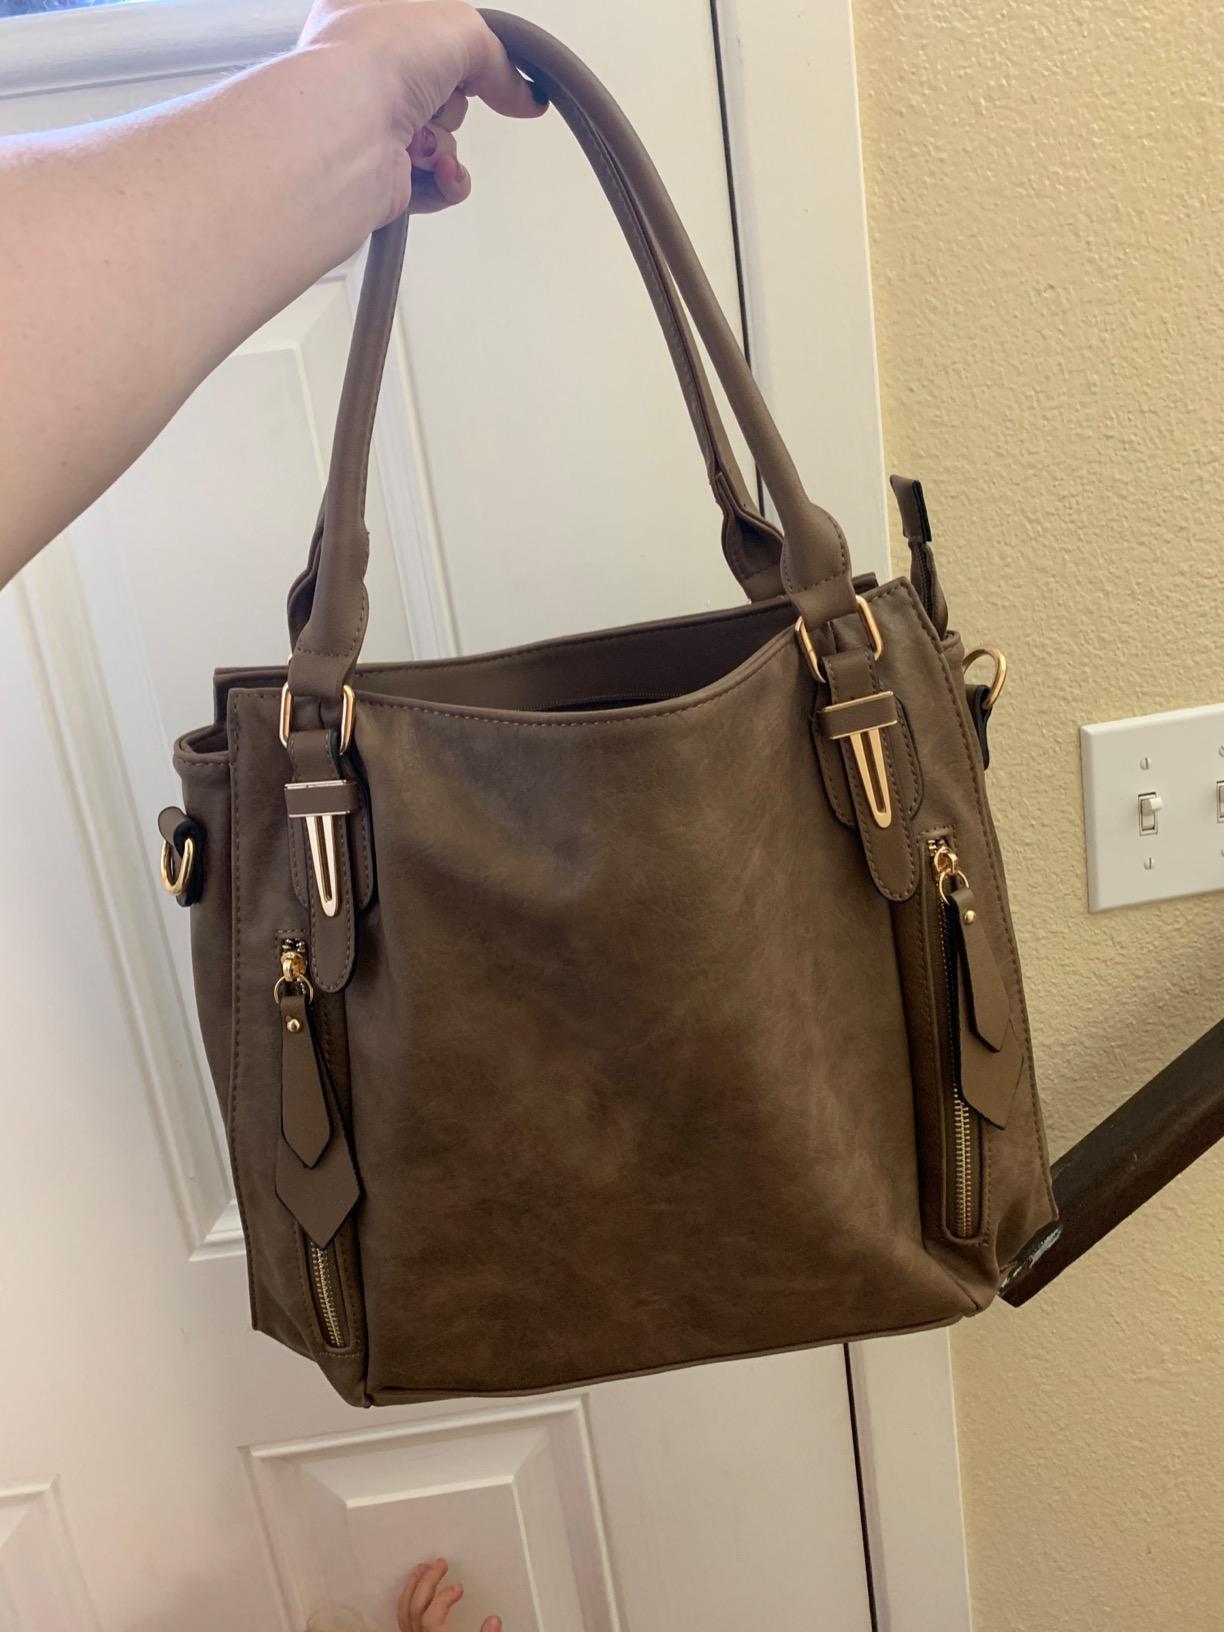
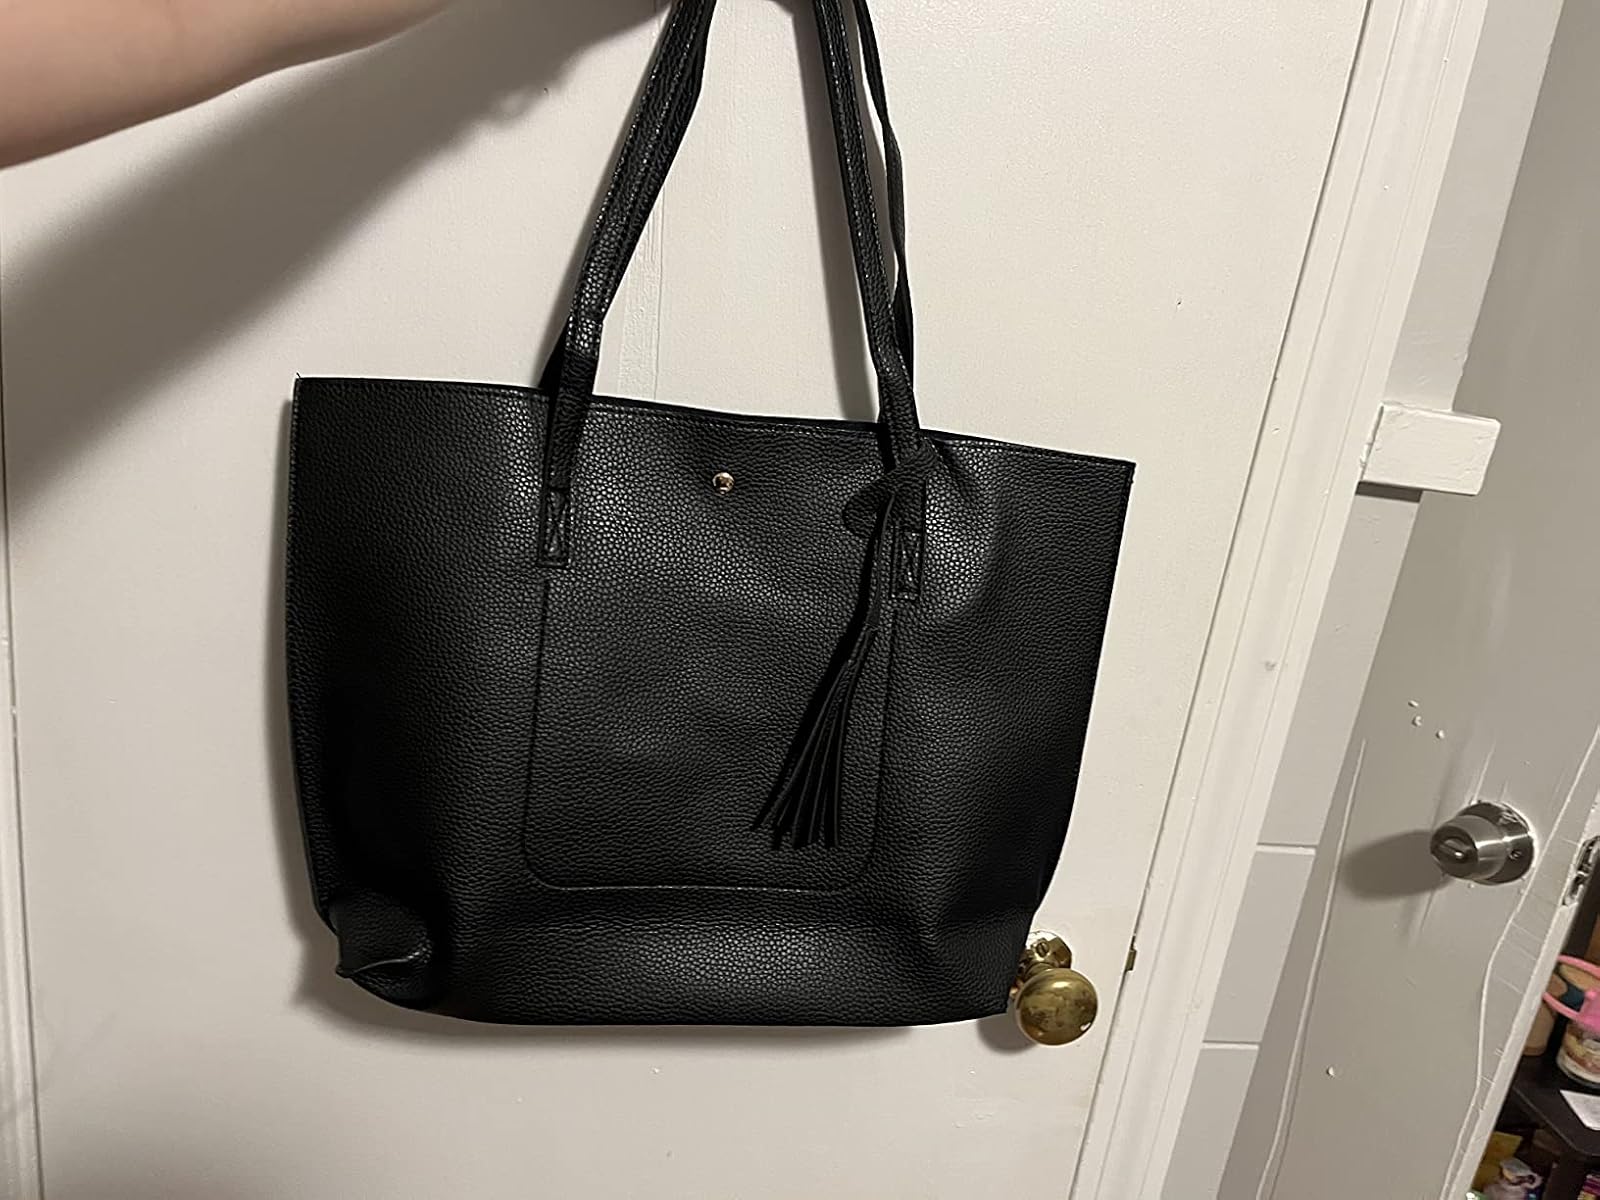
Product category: accessories_handbag
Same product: no